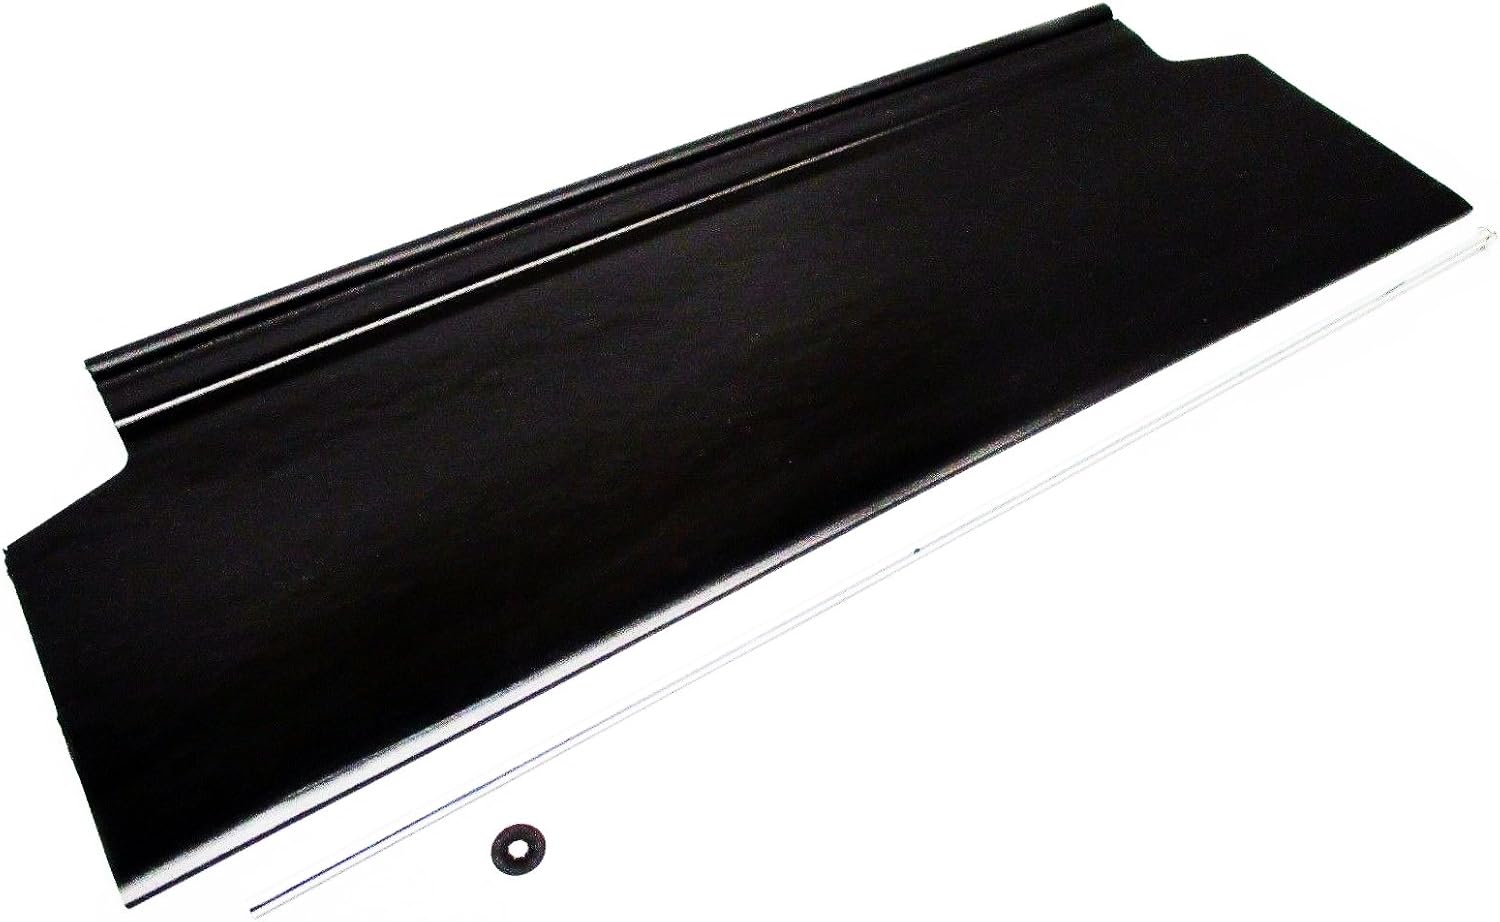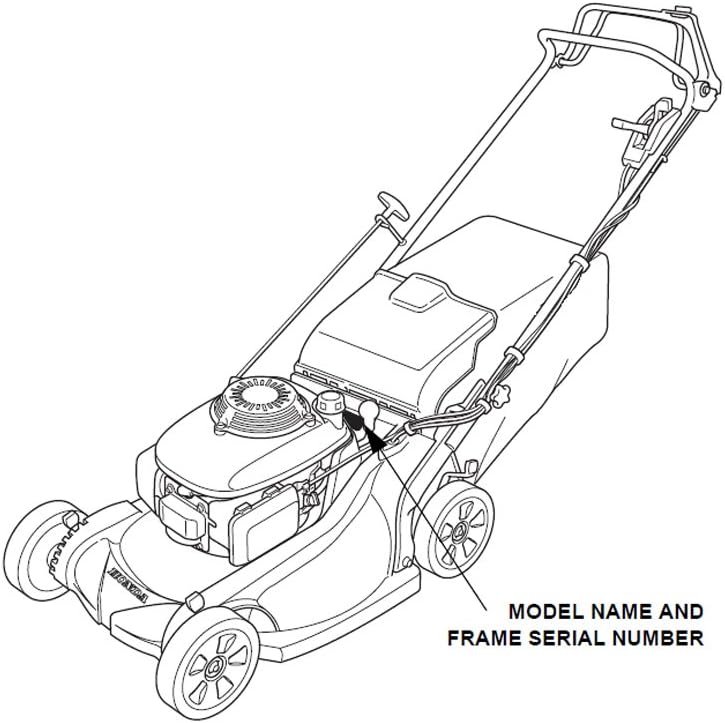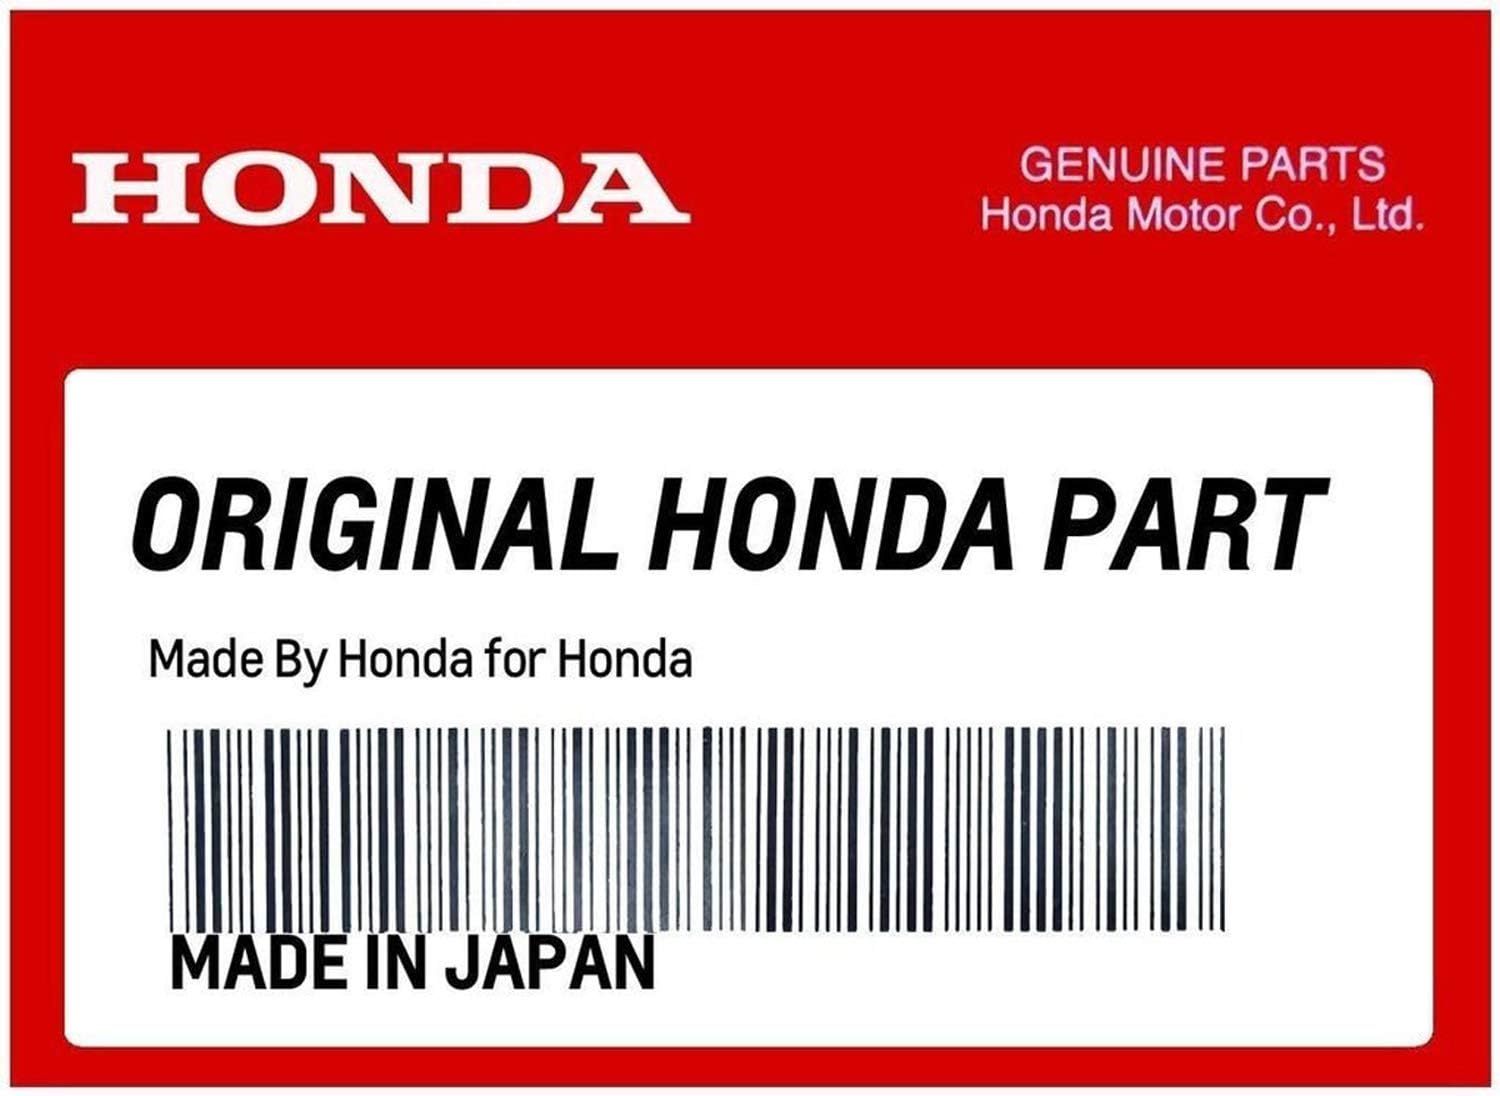
Genuine OEM Honda (HRR2167PDA) (HRR2167VKA) (HRR2167VXA) Walk-Behind Lawn Mowers Rear Safety Shield KIT
Category: Amazon Home
***** USE FROM FRAME SERIAL # MZCG-8200001 to MZCG-8399999 ***** ----- Fits Honda LAWN MOWER HRR2167PDA ~ HRR2167VKA ~ HRR2167VXA -----
Features: PLEASE VERIFY THE CORRECT PARTS FOR YOUR ENGINE/EQUIPMENT BEFORE SUBMITTING YOUR ORDER - IF YOUR ENGINE IS NOT LISTED IN THE DESCRIPTION, PLEASE CONTACT SELLER AND DO NOT ASSUME THAT IT WILL FIT | FOR PARTS LOOK UP, PLEASE PROVIDE SELLER WITH THE FOLLOWING INFOS: ENGINE/EQUIPMENT'S MODEL, CODE TYPE AND SERIAL/FRAME NUMBER | GENUINE OEM Honda HRR2167PDA HRR2167VKA HRR2167VXA Rear Shield Kit | FAST & FREE SHIPPING!!! | ***** USE FROM FRAME SERIAL # MZCG-8200001 to MZCG-8399999 *****